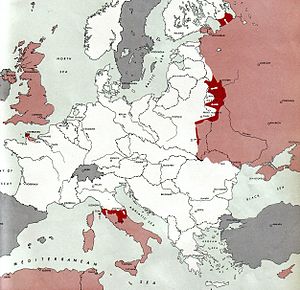
Atlas of the World Battle Fronts / 1944 / Juli 1944 / 15.
Krigen i Europa
Public domainet Atlas of the World Battle Fronts in Semimonthly Phases to August 15 1945 var et dokument produceret for Chief of Staff der hørte under United States Army i 1945.